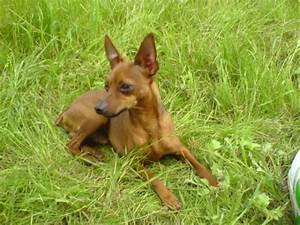
Label: cane